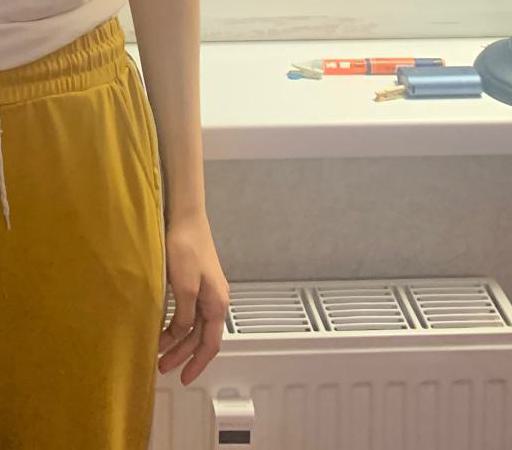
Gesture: no_gesture